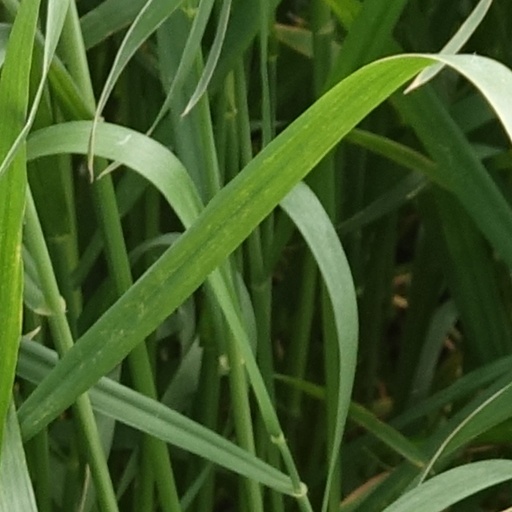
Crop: wheat